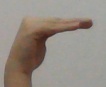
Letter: haa